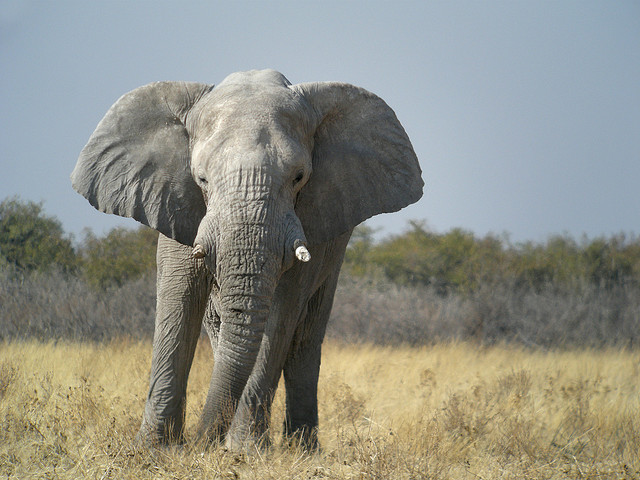
user: Given an image and a question. Answer the question in a short answer. Question: What is the name of the disney version of the animal? Short Answer:
assistant: dumbo